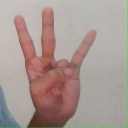
अक्षर: क्ष